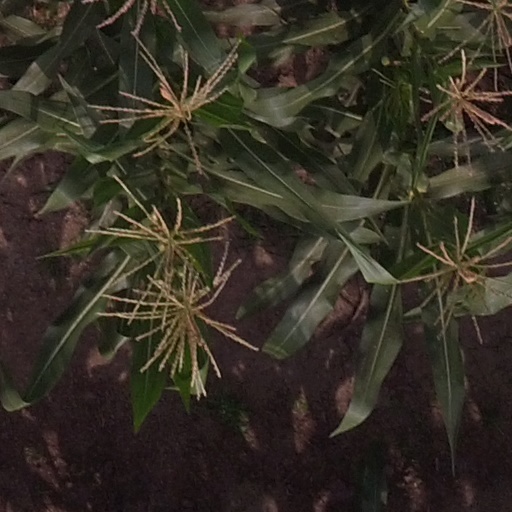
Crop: maize; corn